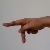
The image shows a hand gesture representing the letter 'P' in Indian Sign Language.